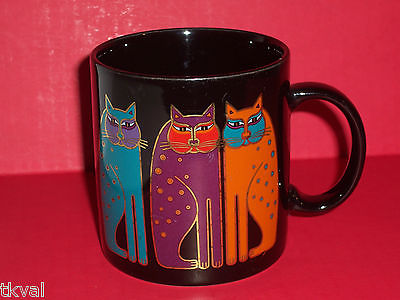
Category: mug